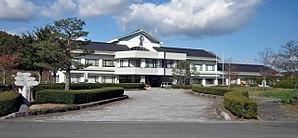
Le village d'Iitate, parfois orthographié Iidate, est un village japonais situé dans le district de Sōma, au Japon. Établi dans une région boisée, c'est un village d'agriculteurs.